Luis Carrero Blanco

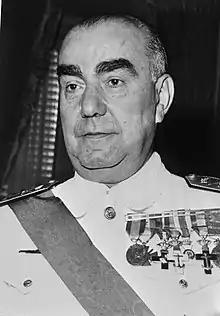
Carrero Blanco in 1938

Admiral-General Luis Carrero Blanco (4 March 1904 – 20 December 1973) was a Spanish Navy officer and politician. A long-time confidant and right-hand man of dictator Francisco Franco, Carrero served as Prime Minister of Spain.